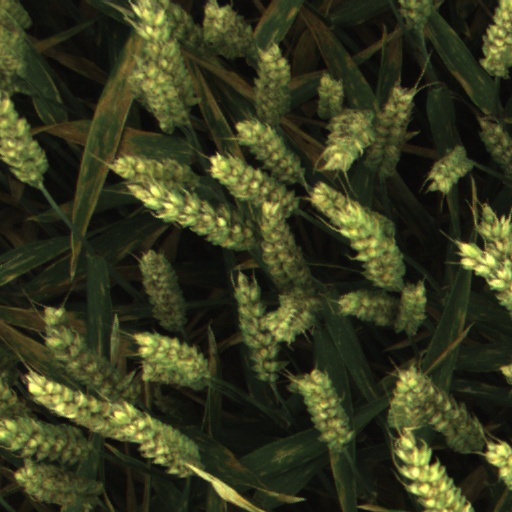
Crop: wheat